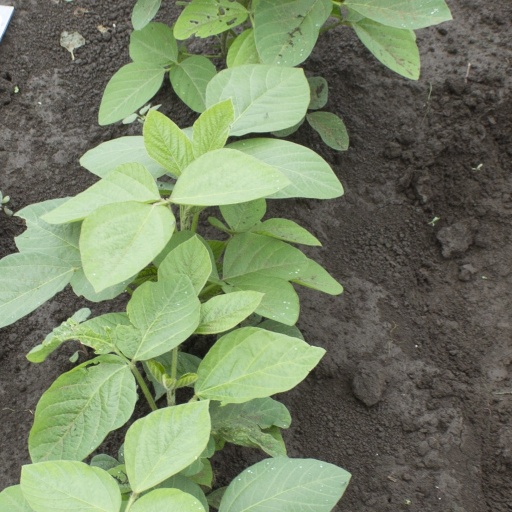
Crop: soybean